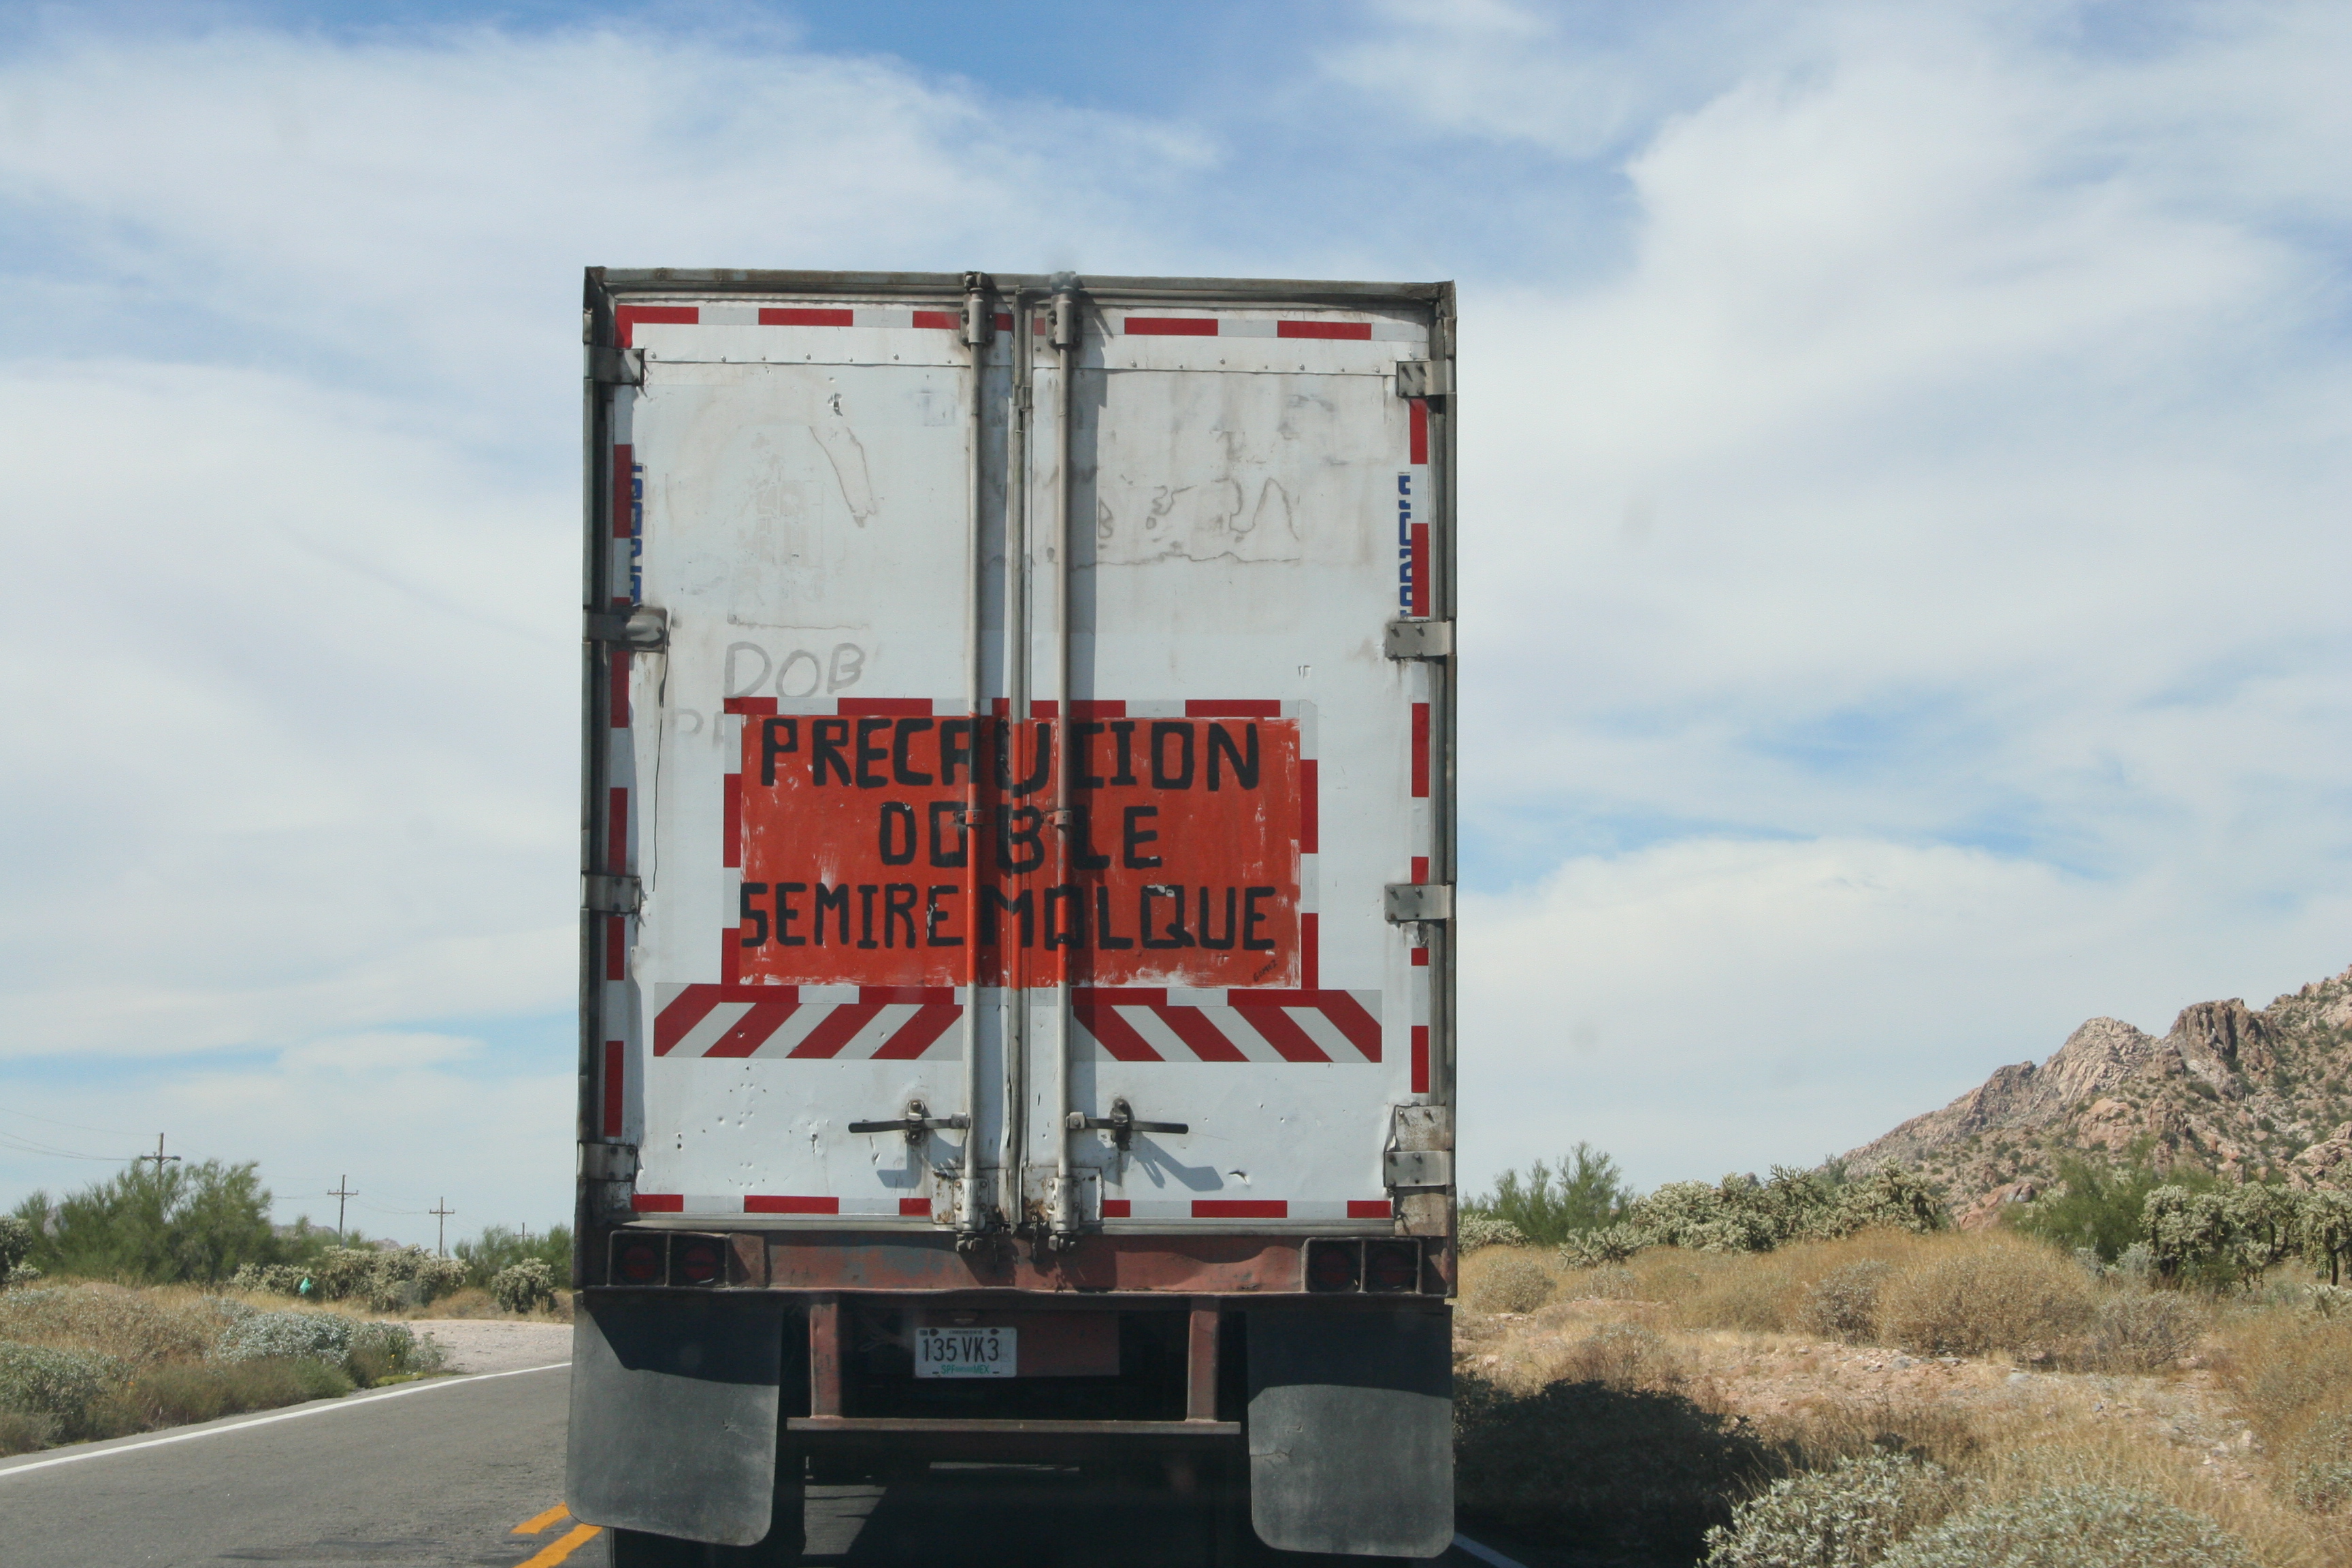
highway, advertising, transport, truck, vehicle, mexico, cargo, rockypt, construction equipment, drilling rig, rolling stock